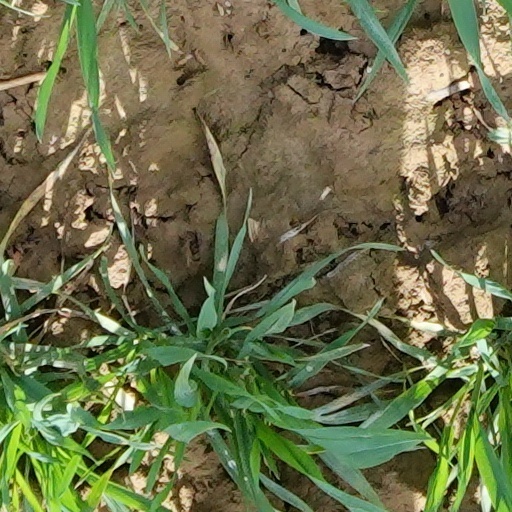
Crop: wheat